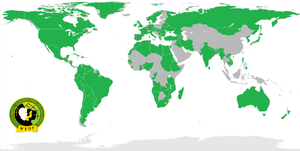
Carte des Etat comprenant au moins une organisation membre de la FMJD
La Fédération mondiale de la jeunesse démocratique, est considérée par les Nations unies comme organisation non gouvernementale représentative de la jeunesse internationale.